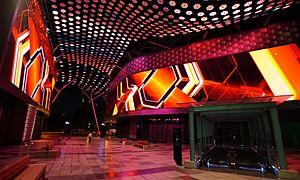
Float4 est un studio multidisciplinaire basé à Montréal qui amplifie l’identité des lieux physiques par l’entremise d’installations sensorielles numériques.